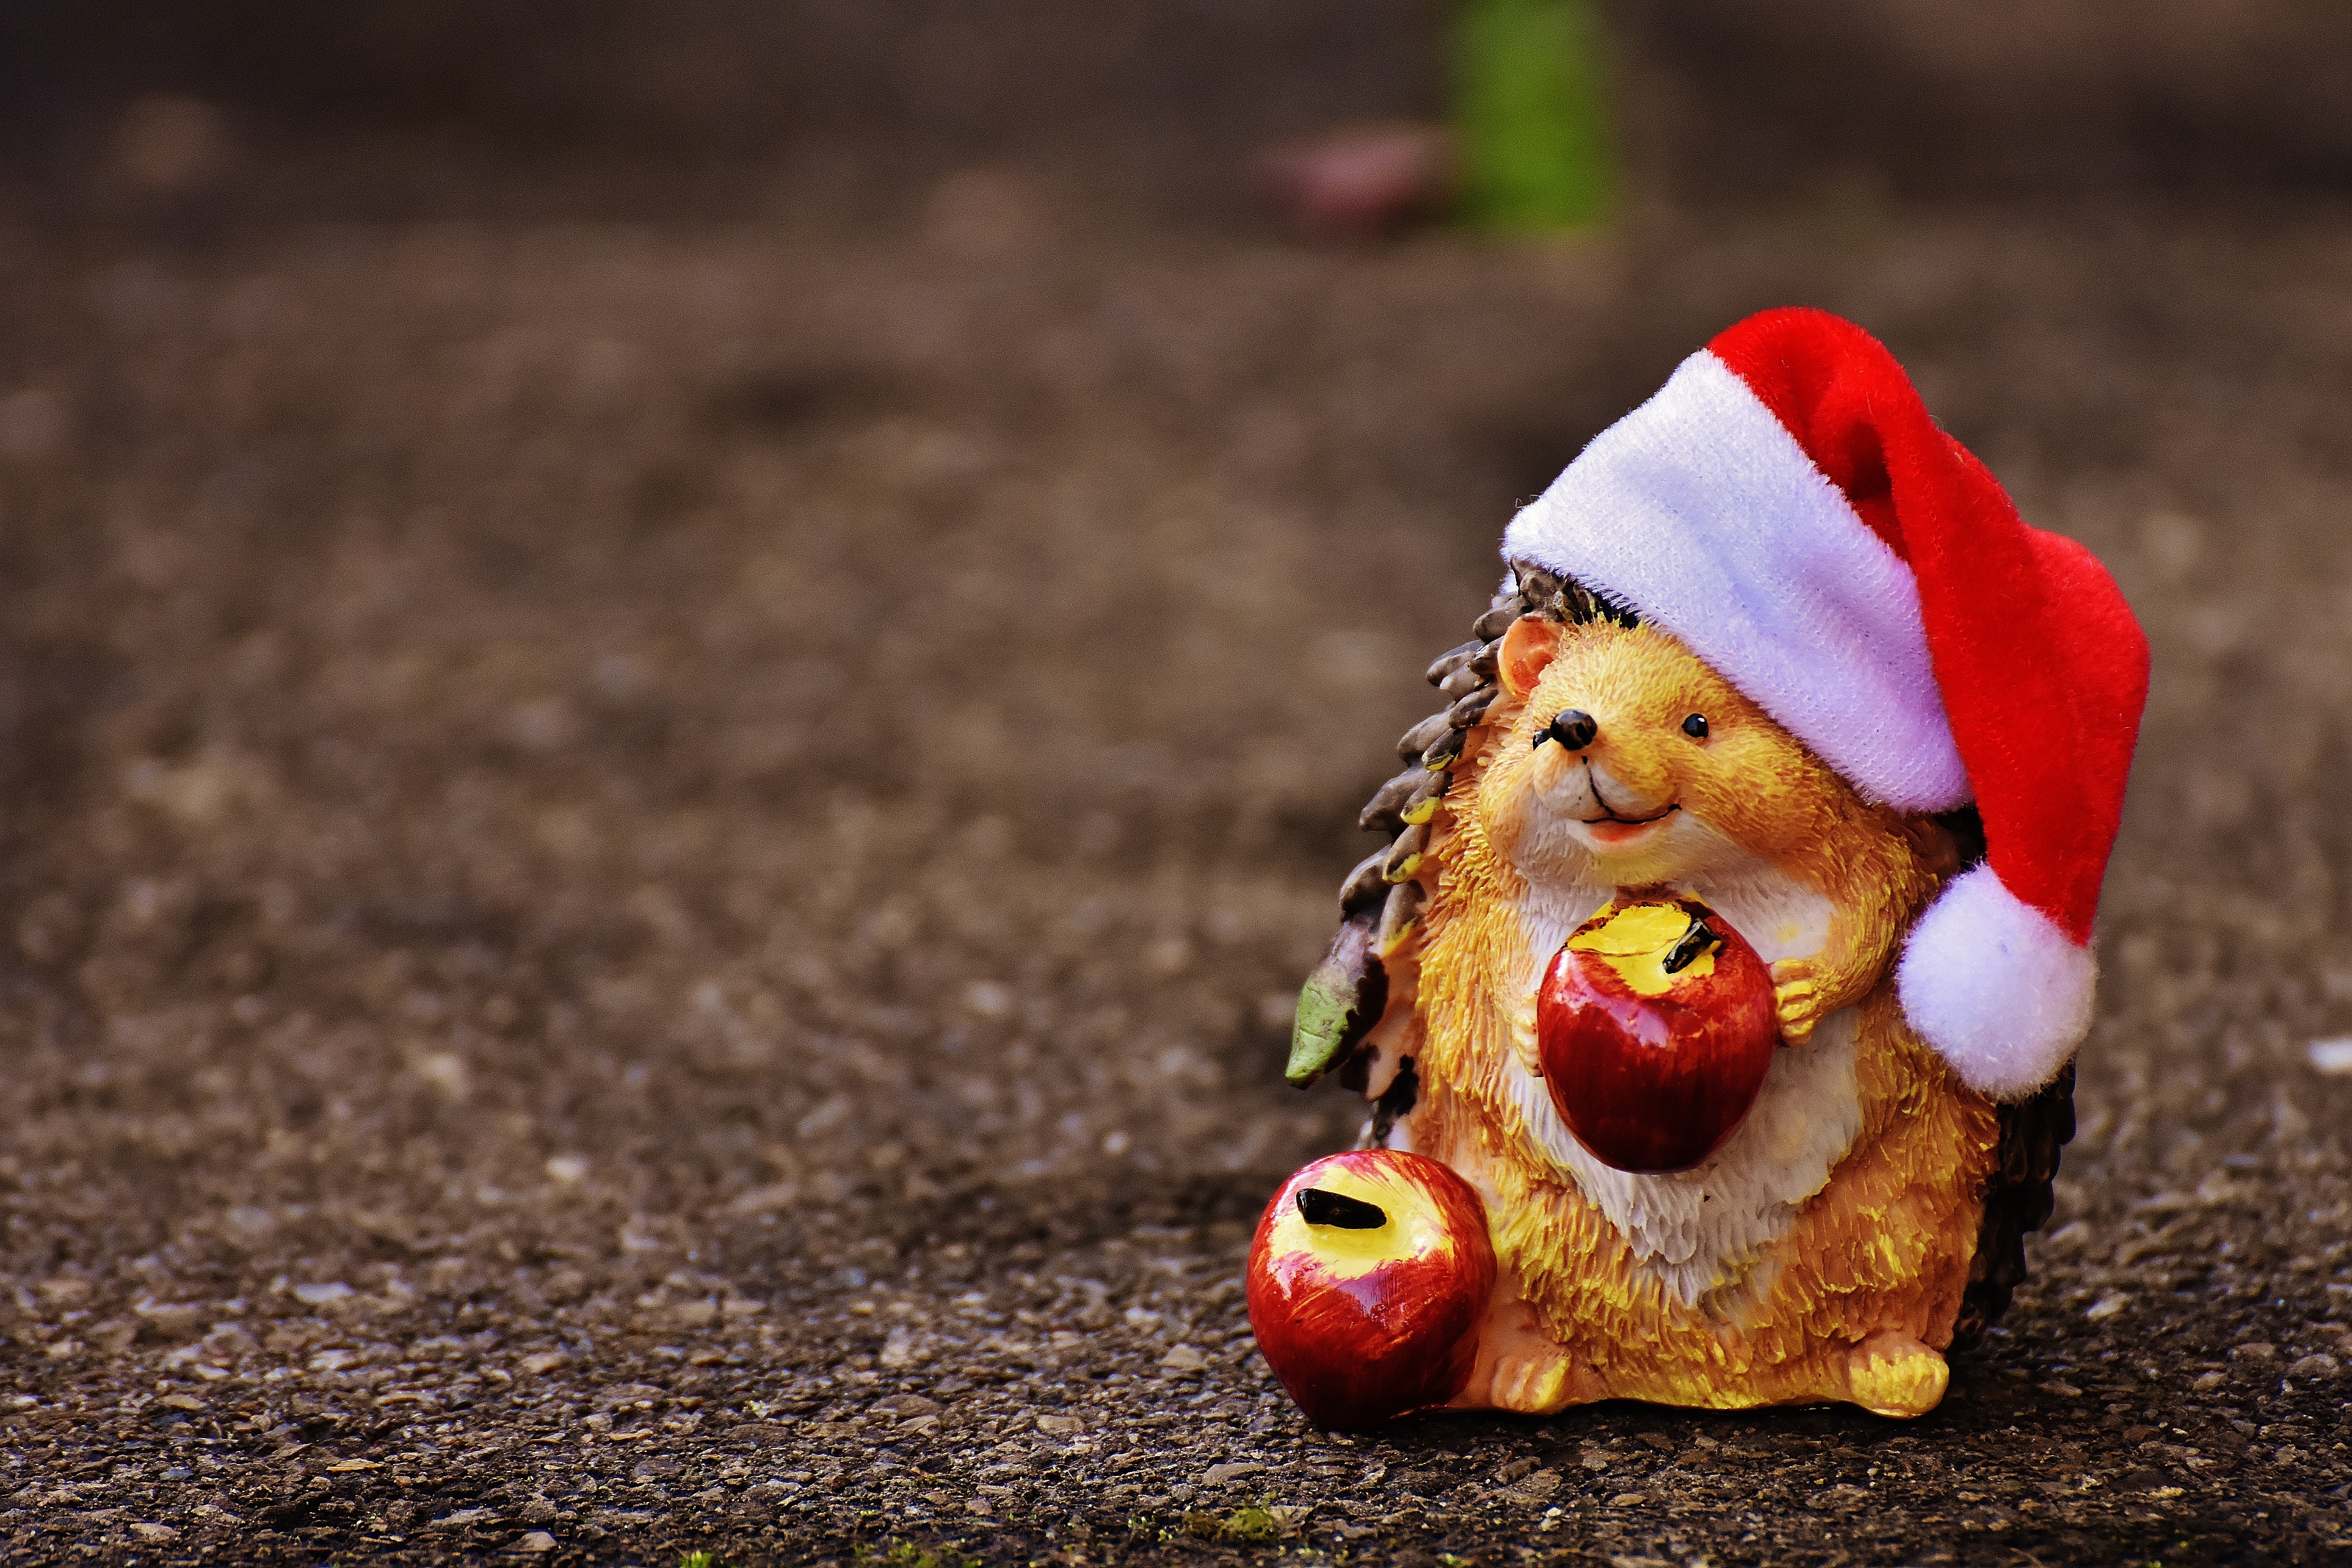
photography, flower, animal, cute, decoration, red, color, ceramic, autumn, child, christmas, close up, santa hat, fun, figure, hedgehog, funny, figures, sweetness, macro photography, ceramic figures